Peter Barter

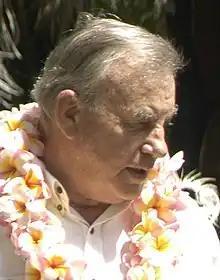
Barter in 2007

Sir Peter Leslie Charles Barter (26 March 1940 – 21 June 2022) was an Australian-born, naturalised Papua New Guinean businessman and politician based in the Madang Province, where he owned and operated the Madang Resort.